Simcha Jacobovici

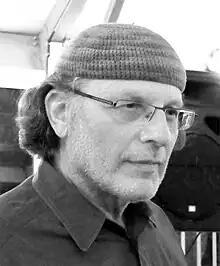

Simcha Jacobovici (born April 4, 1953) is a Canadian–Israeli journalist and documentary filmmaker. While several scholars consider him to be a pseudo-archeologist and pseudo-historian, the "New York Times" dubbed him a modern-day “Indiana Jones”.